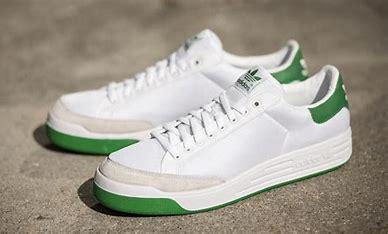
Brand: Adidas
Model: Rod Laver